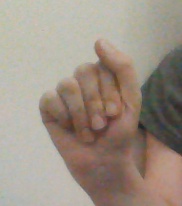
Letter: saad